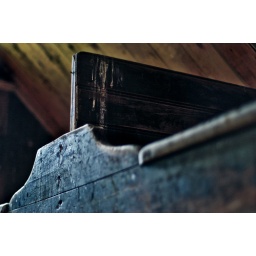
bunk beds in an abandoned fishing house